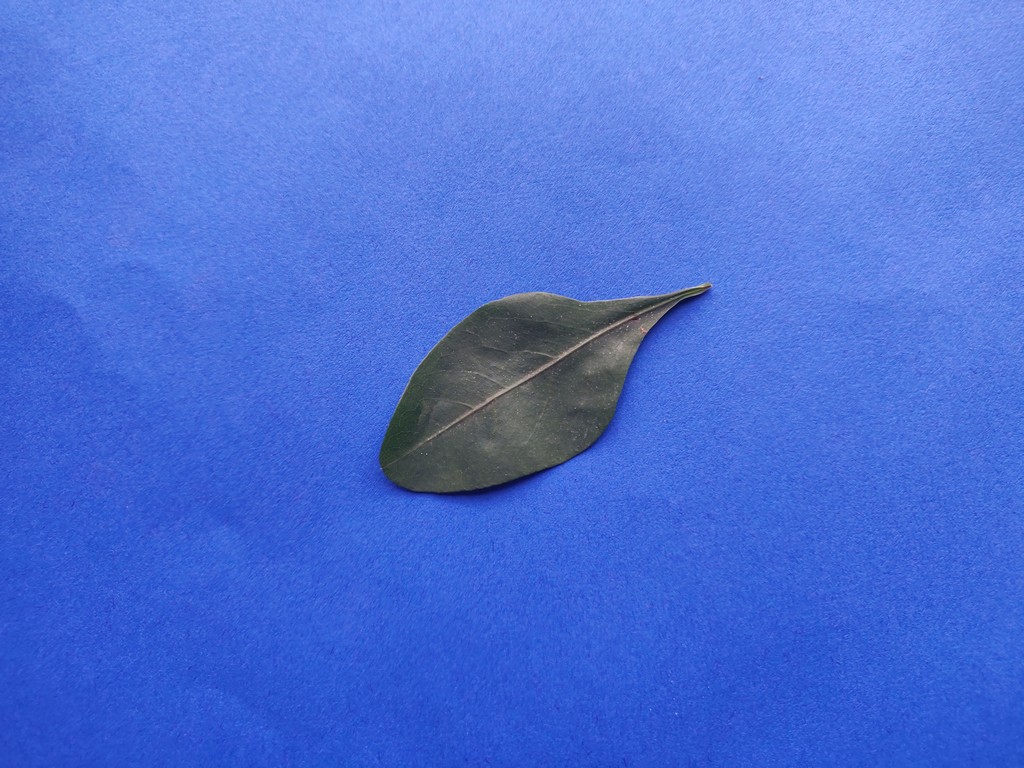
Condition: Healthy
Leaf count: single
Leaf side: front